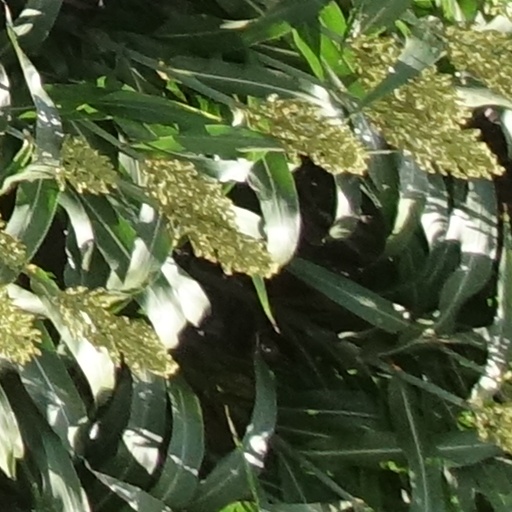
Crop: sorghum